D.C. Water Main Pumping Station

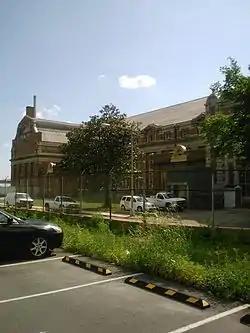
East side of the pumping station (2012)

The D.C. Water Main Pumping Station (or simply Main Pumping Station) is located at 125 O Street, SE in the Southeast Quadrant of Washington, D.C. on the Anacostia River between the Washington Navy Yard and Nationals Park.